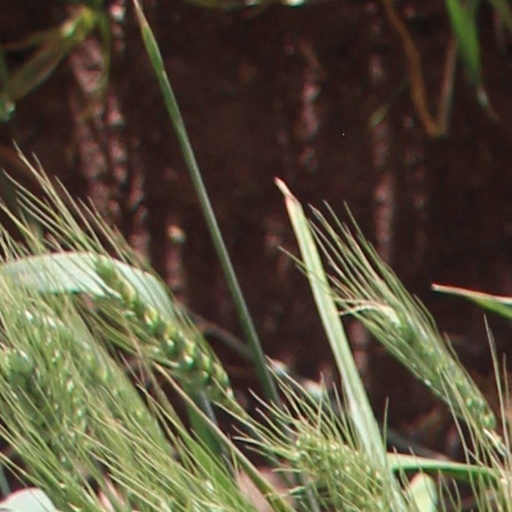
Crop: wheat